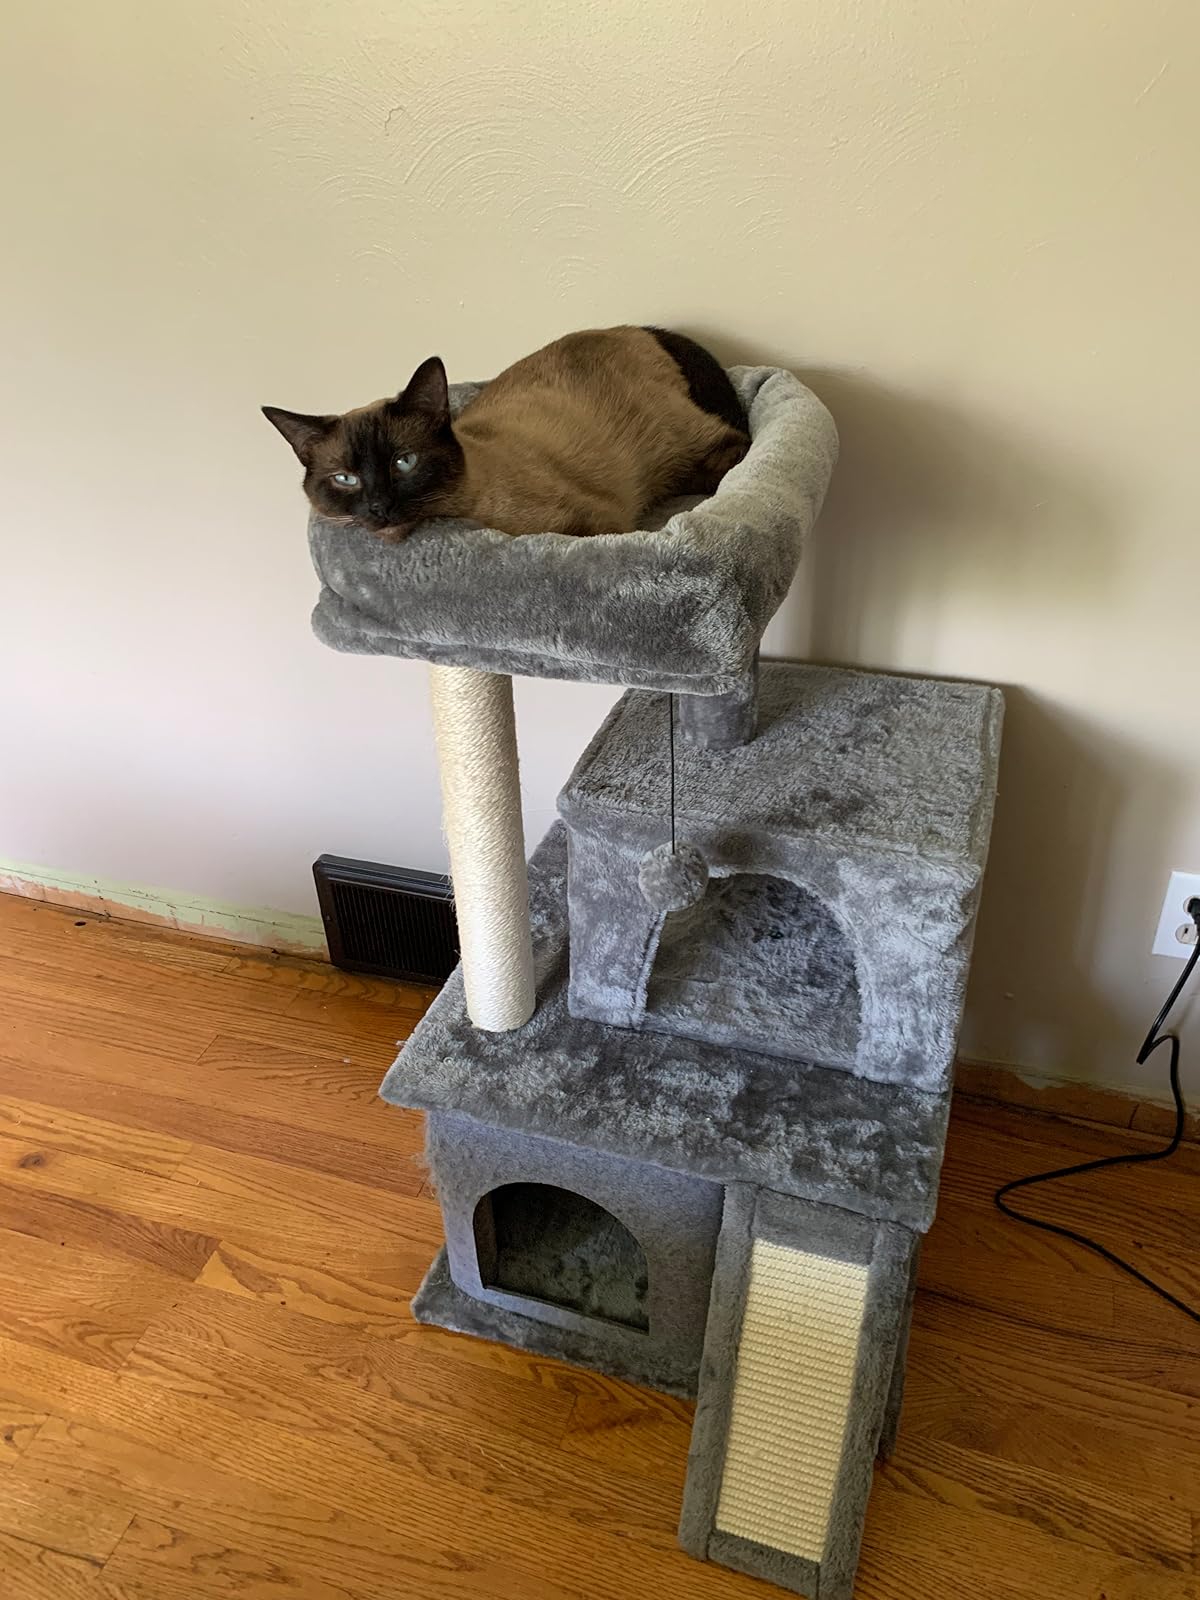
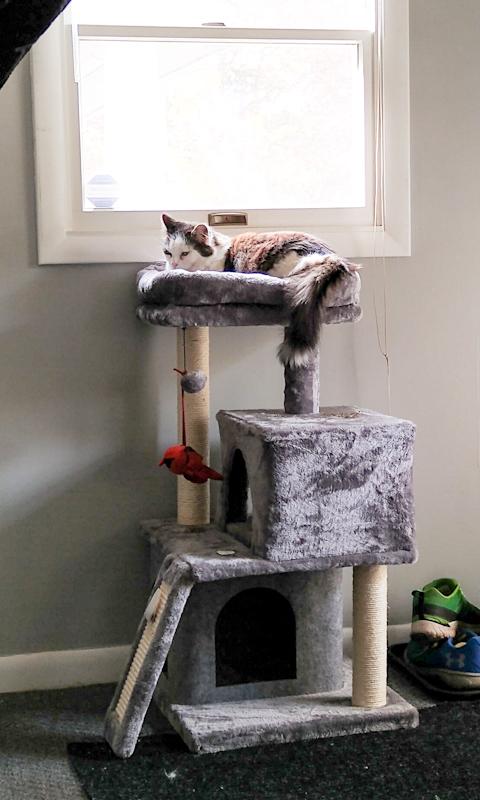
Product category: items_cat tree
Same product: yes